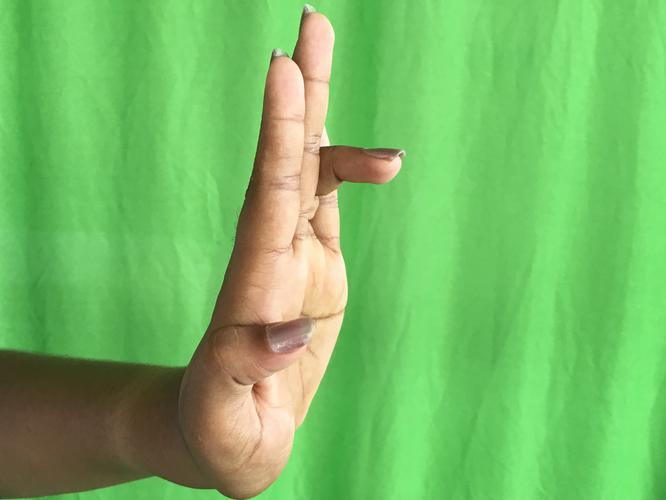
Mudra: Tripathaka
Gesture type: single_hand